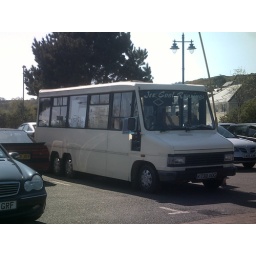
K738aog .Now a ice cream van in goodwik ,formely a social services mini bus